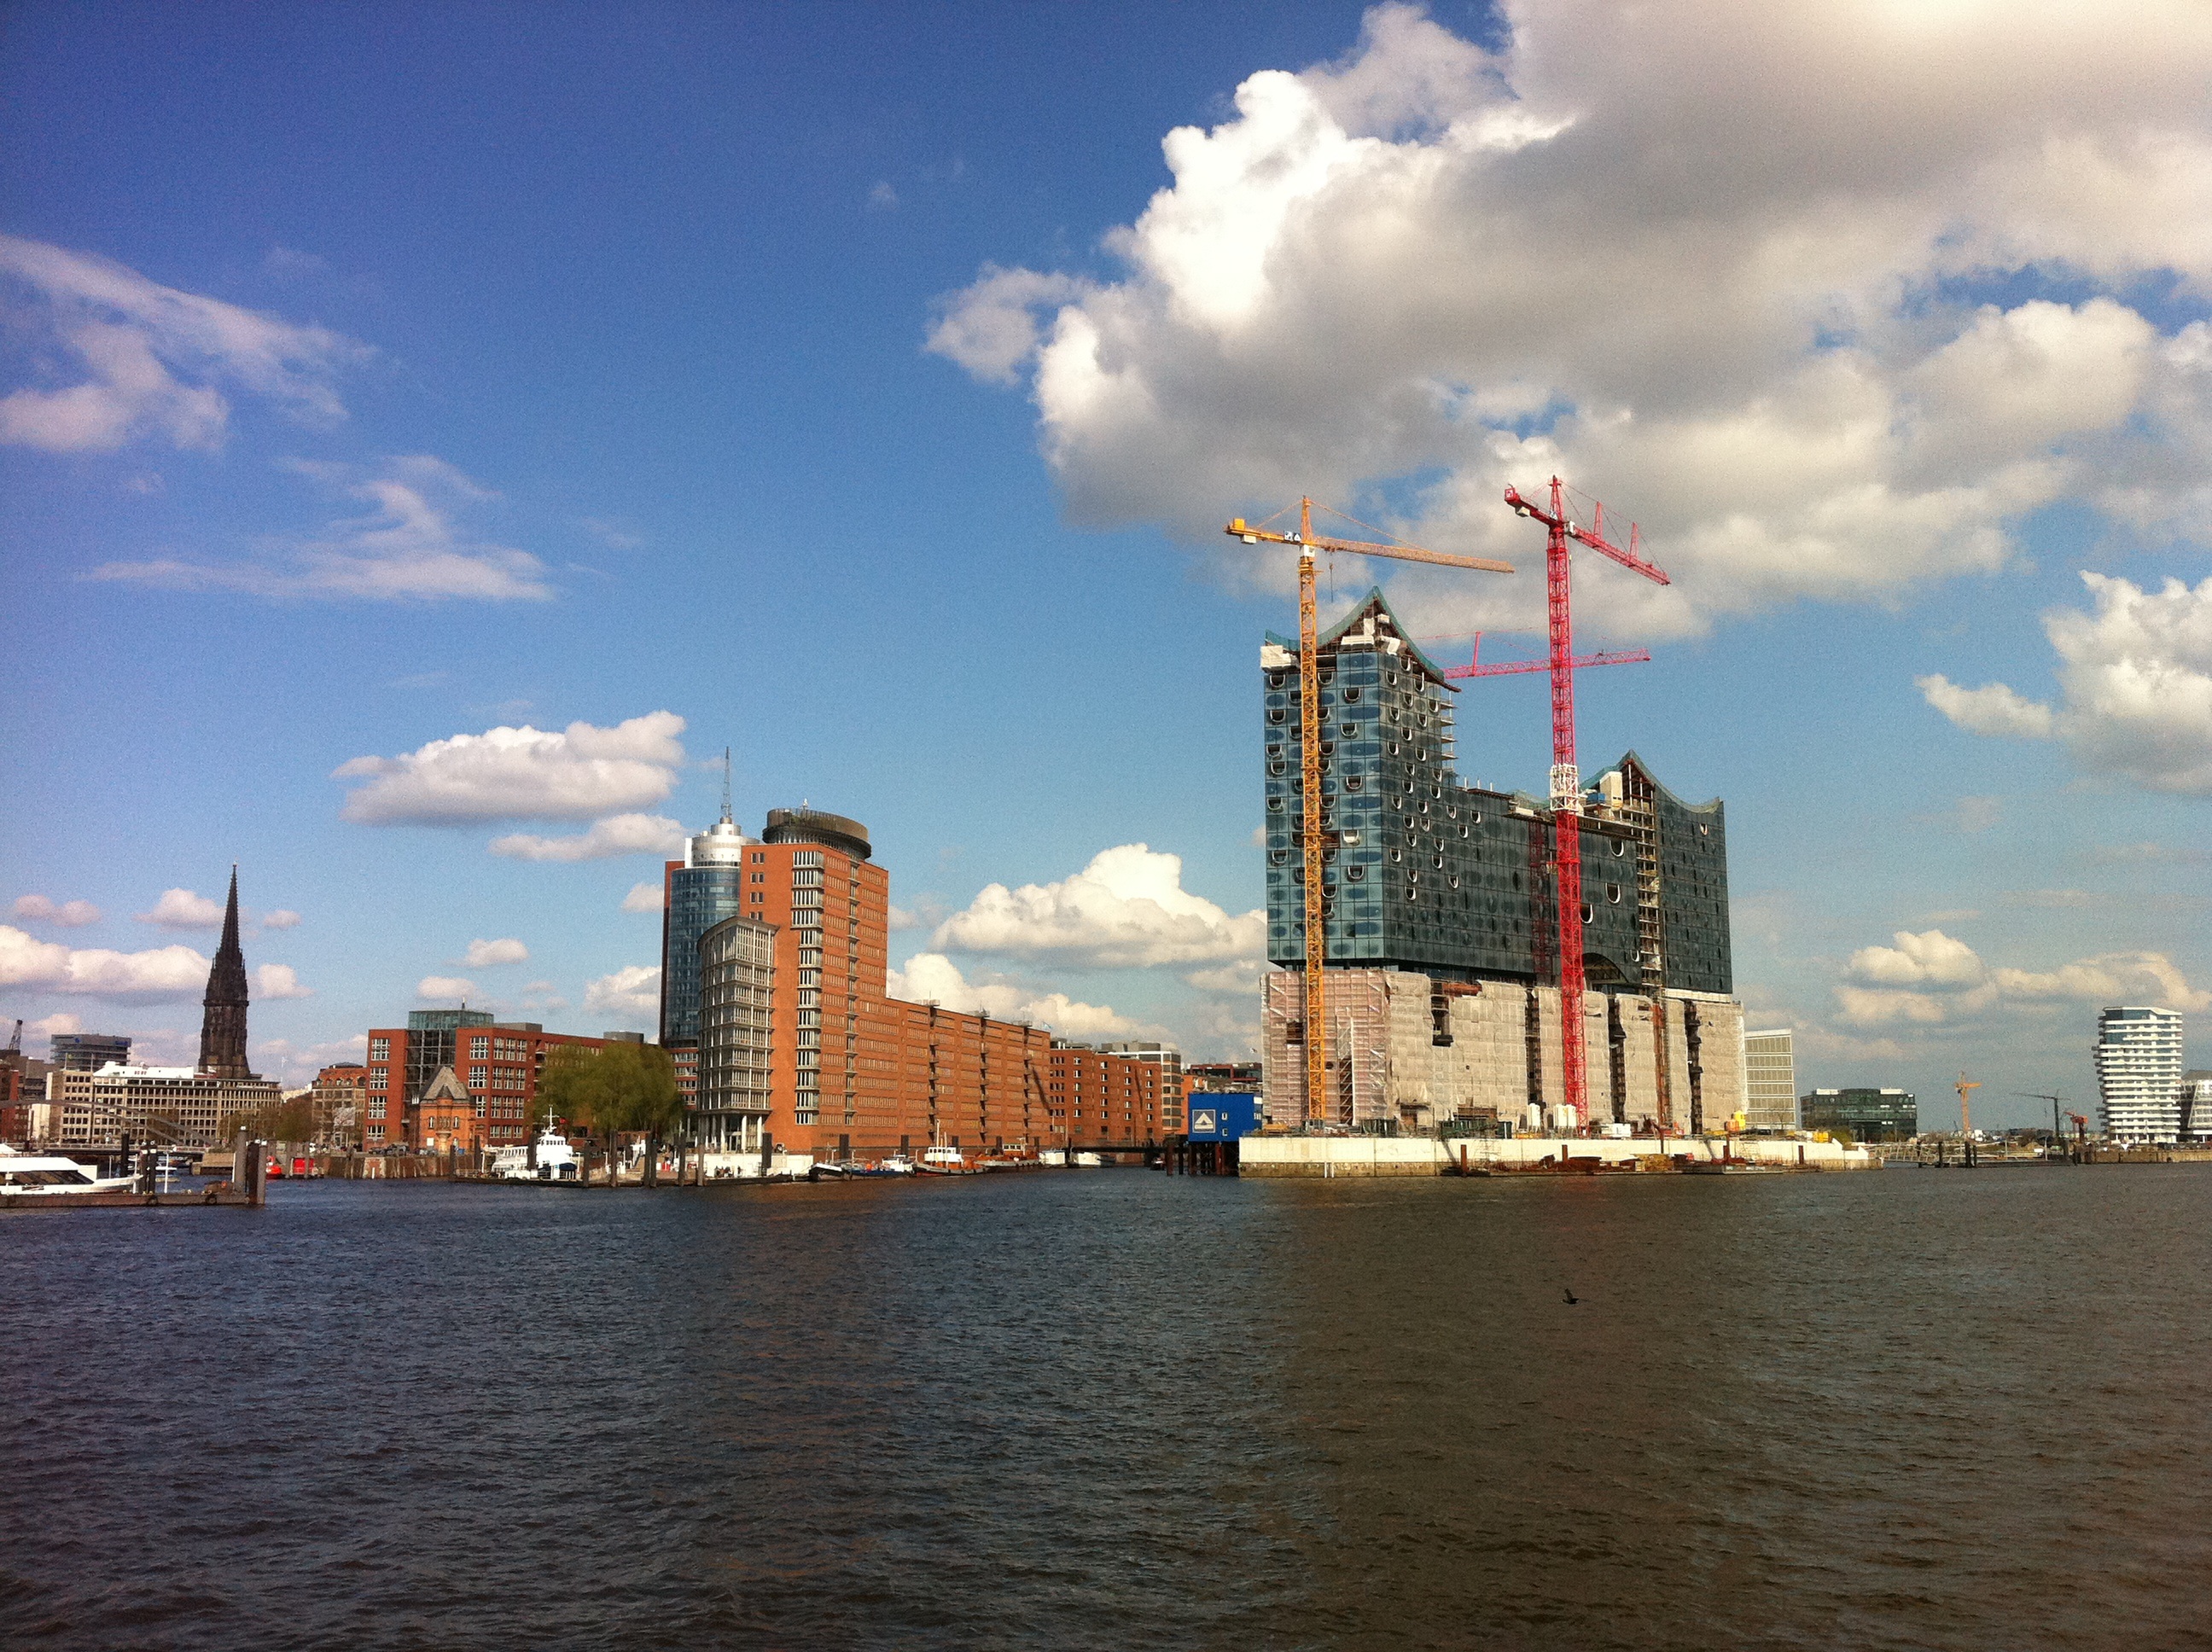
sea, water, horizon, sky, skyline, building, city, skyscraper, river, ship, cityscape, downtown, dusk, evening, vehicle, tower, landmark, harbor, port, ferry, sunny, clouds, germany, shipping, elbe, hamburg, mirroring, port city, herrlich, urban area, human settlement